Gonzalo Robles

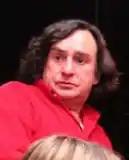

Gonzalo Eduardo Robles García (Santiago, April 22, 1952), is a Chilean film, theater and television actor and comedian.